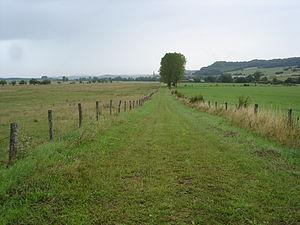
Un segment de la voie romaine de Langres à Trèves au sud de Meuvy
Meuvy est une ancienne commune française du département de la Haute-Marne en région Grand Est. Elle est associée à la commune de Breuvannes-en-Bassigny depuis 1972.
La voie romaine Langres-Metz est la chaussée qui relie Andemantunnum à Divodurum Mediomatricorum à l’époque romaine sur l’axe Lyon-Trèves. Elle rejoint la voie venant de Durocorterum à Tullum. Divodurum est une ville étape importante et sert de carrefour vers Worms, Mayence et Strasbourg à l’est ainsi que Trèves au nord.